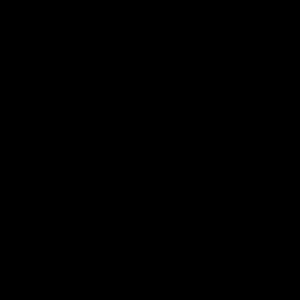
En mathématiques, dans une étoile magique standard, ou diagramme magique, les nombres sont placés à chaque sommet et intersection pour que les quatre nombres alignés produisent le total magique, identique aux autres.